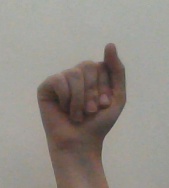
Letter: saad